Frank Lampard

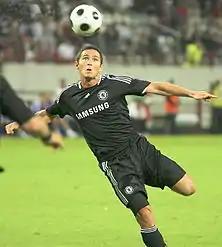
Lampard attempting to strike a volley

In England's first game of the tournament against Paraguay, Lampard was named man of the match as England won 1–0. Though Lampard played every minute of England's 2006 World Cup matches, he went scoreless as England were eliminated in the quarterfinals by Portugal on penalties, and he was one of the three England players whose penalty was saved alongside Steven Gerrard and Jamie Carragher.